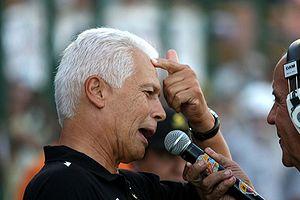
Émerson Leão, plus connu sous le nom de Leão, était un footballeur brésilien né le 11 juillet 1949 à Ribeirão Preto.